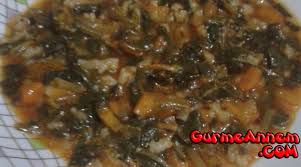
Yemek: ispanak